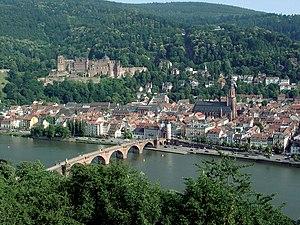
La princesse Élisabeth-Charlotte du Palatinat, comtesse de Simmern, née le 27 mai 1652 au château de Heidelberg et morte le 8 décembre 1722 au château de Saint-Cloud, est une princesse palatine, fille du comte-électeur Charles Iᵉʳ Louis et de la princesse Charlotte de Hesse-Cassel.
Bien que la ville ait été mentionnée pour la première fois dans un document officiel en 1196, l'histoire d'Heidelberg est cependant beaucoup plus ancienne et remonte à l’époque des Celtes et des Romains. Le château est apparu au XIIIᵉ siècle. Heidelberg a ensuite été méthodiquement aménagée et elle est devenue la résidence des comtes palatins du Rhin. C’est ainsi que la ville a connu la prospérité, en tant que capitale du Palatinat du Rhin, durant environ 500 ans. L’université de Heidelberg a été fondée en 1386, ce qui fait d’elle la plus ancienne université d’Allemagne. En 1693, lors de la guerre de Succession Palatine, les troupes françaises ont détruit Heidelberg. La ville a été reconstruite dans un style baroque d’après des plans datant du Moyen Âge. En 1720, la résidence des Princes-Électeurs palatins a été transférée de Heidelberg à Mannheim. En 1803, le pays de Bade a acquis Heidelberg. Au XIXᵉ siècle, des poètes et des penseurs qui ont séjourné dans la ville l’ont nommée « ville du romantisme ». Heidelberg est devenue une des villes universitaires les plus importantes et une destination de voyage appréciée.
Heidelberg est une ville située sur les deux rives du Neckar, dans le Land de Bade-Wurtemberg au sud-ouest de l'Allemagne. Elle fait partie de la région densément peuplée de l'aire urbaine Rhin-Neckar. Avec ses 150 000 habitants au 31 décembre 2012, l'ancienne capitale du palatinat du Rhin est la cinquième ville du Land par sa population, après Stuttgart, Mannheim, Karlsruhe et Fribourg-en-Brisgau.
L'Odenwald est un massif de moyenne montagne allemand qui borde à l’est le Rhin, jusqu’à la vallée du Neckar, et s'étend sur une partie de la Hesse, de la Bavière et du Bade-Wurtemberg.